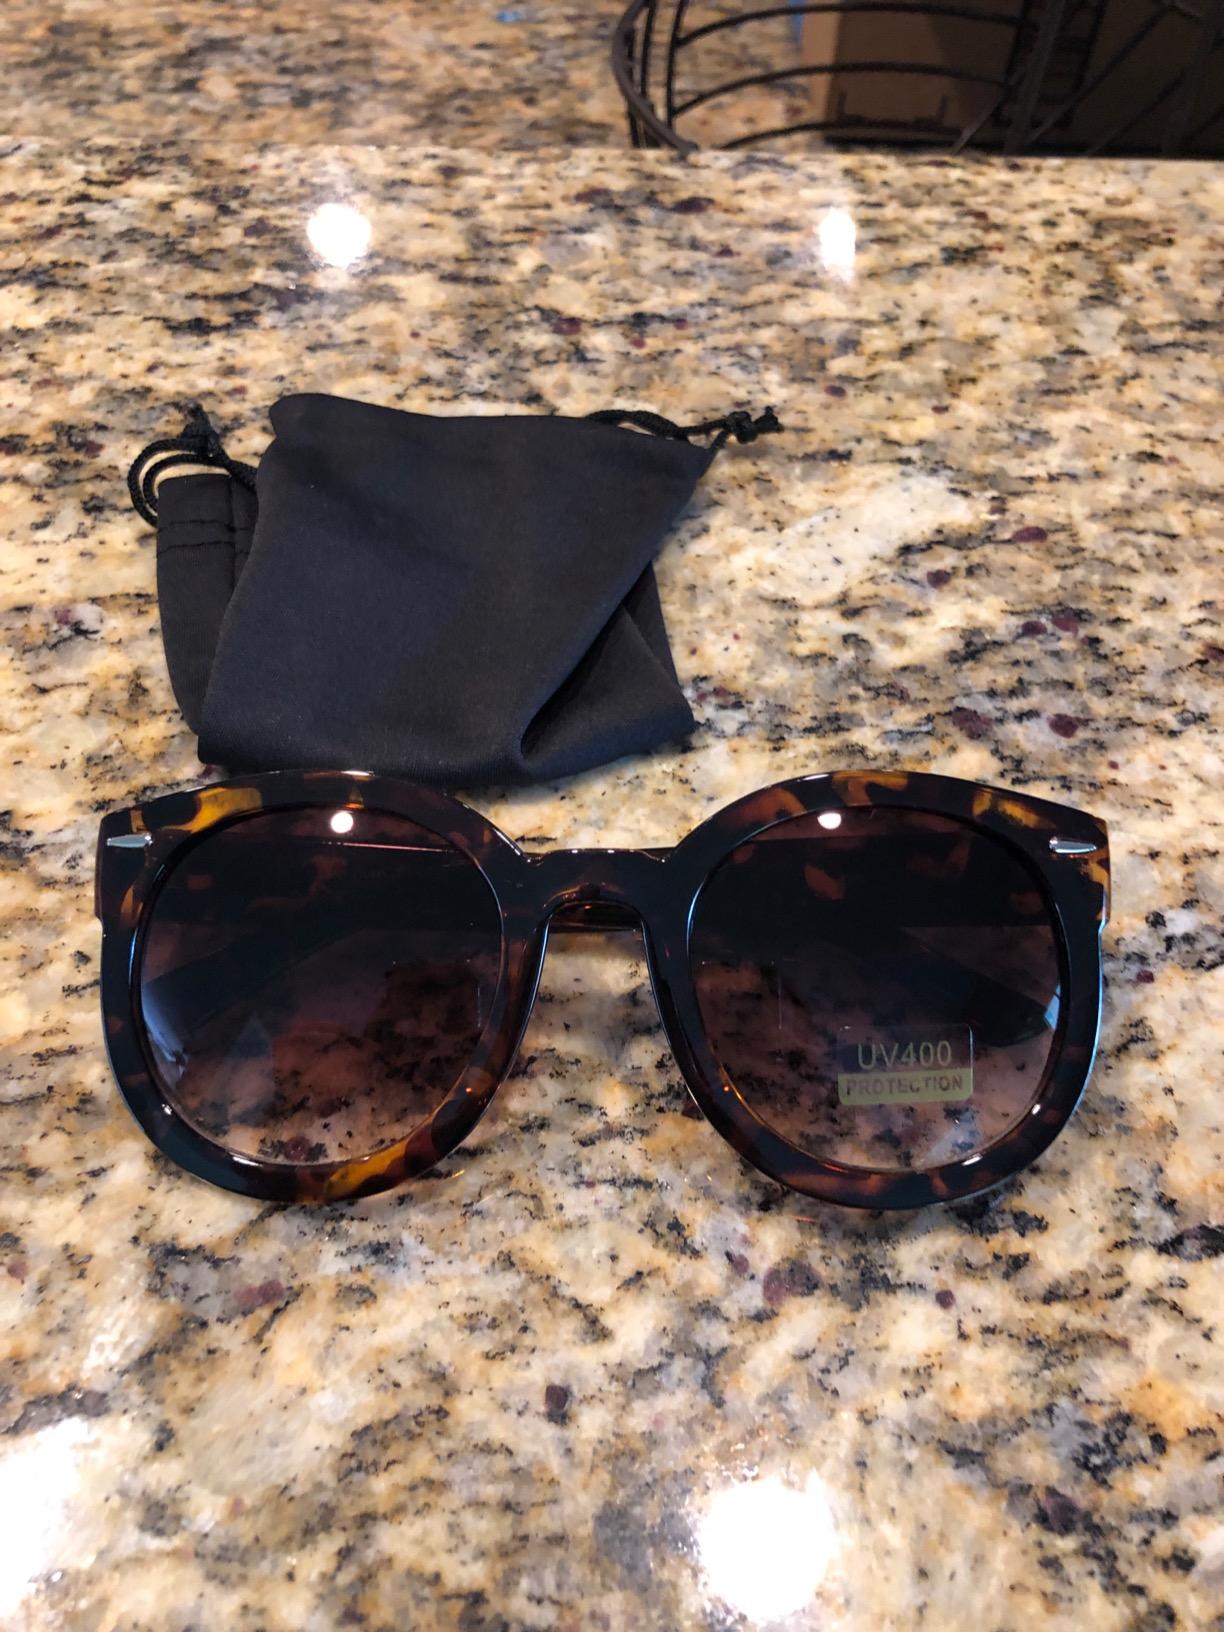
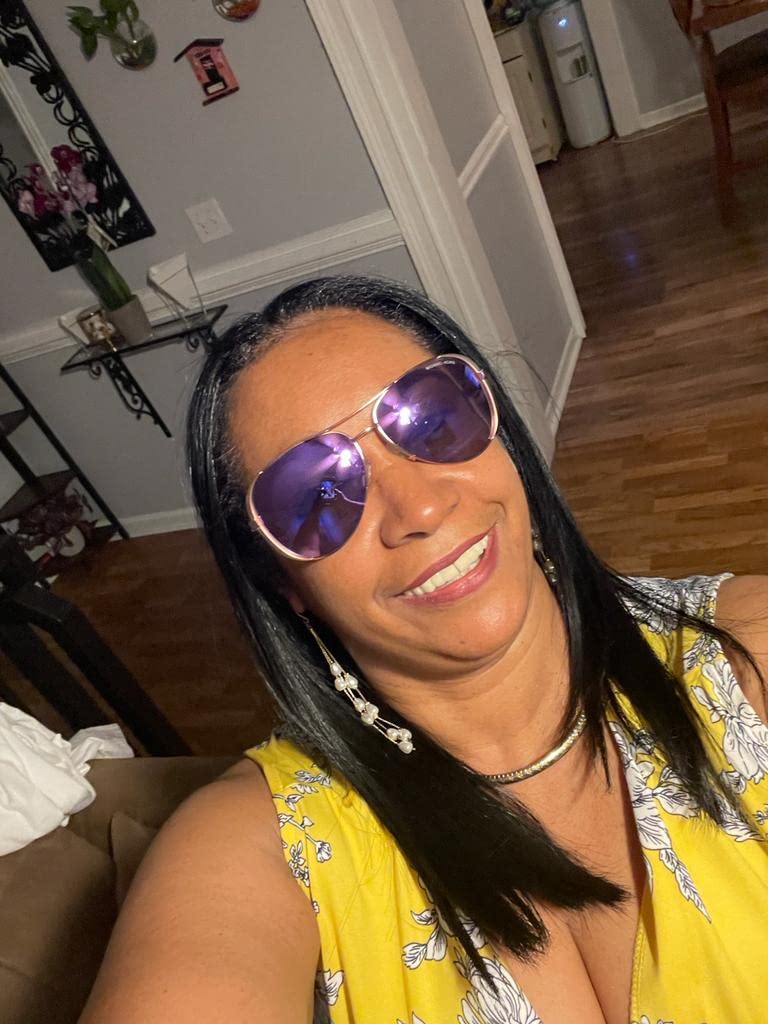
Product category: accessories_sunglasses
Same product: no